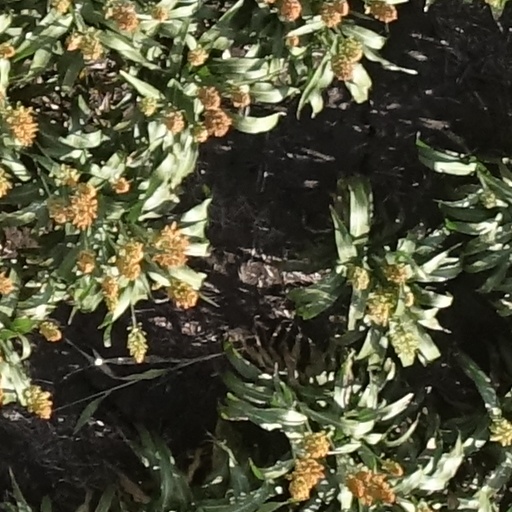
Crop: sorghum